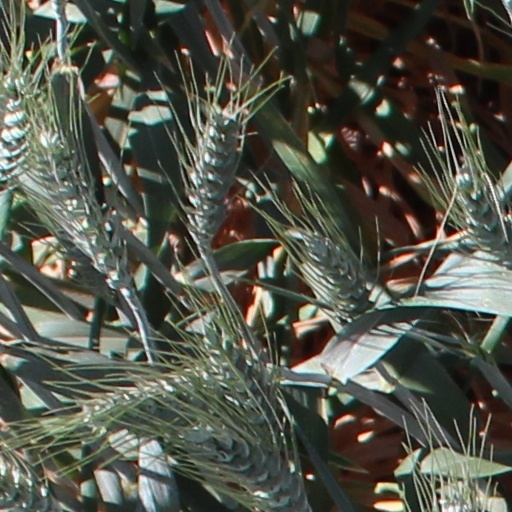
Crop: wheat